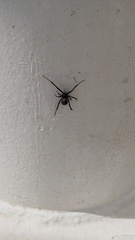
Species: Lactrodectus_hesperus